DDG Hansa

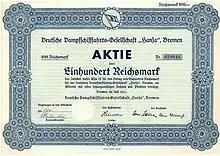
Share of the DDG Hansa, issued July 1933

DDG Hansa was founded on 3 December 1881 at the "constituent general assembly" in Bremen by a consortium of 17 Bremen and 2 Bremerhaven companies, to provide steamship connections for trade with Asia, the Baltic, and the Mediterranean. The first voyage was by "Stolzenfels" from Newcastle to Singapore in February 1882. Regular service began in 1882 with seven ships. Under its first head, Oltmann Johann Dietrich Ahlers, the company withdrew from the Baltic and limited its Mediterranean activities to the Iberian Peninsula, but its affiliate the Asiatische Linie was able to compete well in trade with India by concentrating on the less well served East Coast ports, and the fleet was expanded with newer ships. The two companies merged in 1894 and by 1899 the company had 40 ships. The routes were also expanded, for example to South America in the 1890s. In 1910 Ahlers was succeeded as Chairman of the Board by Hermann Helms (1868–1942). In 1912, diesel power was introduced; in 1914, the line had 66 steamships and one motor-powered ship, and with a total gross register tonnage of 437,789, was the world's largest freight shipping company and the third largest shipping company in Germany.